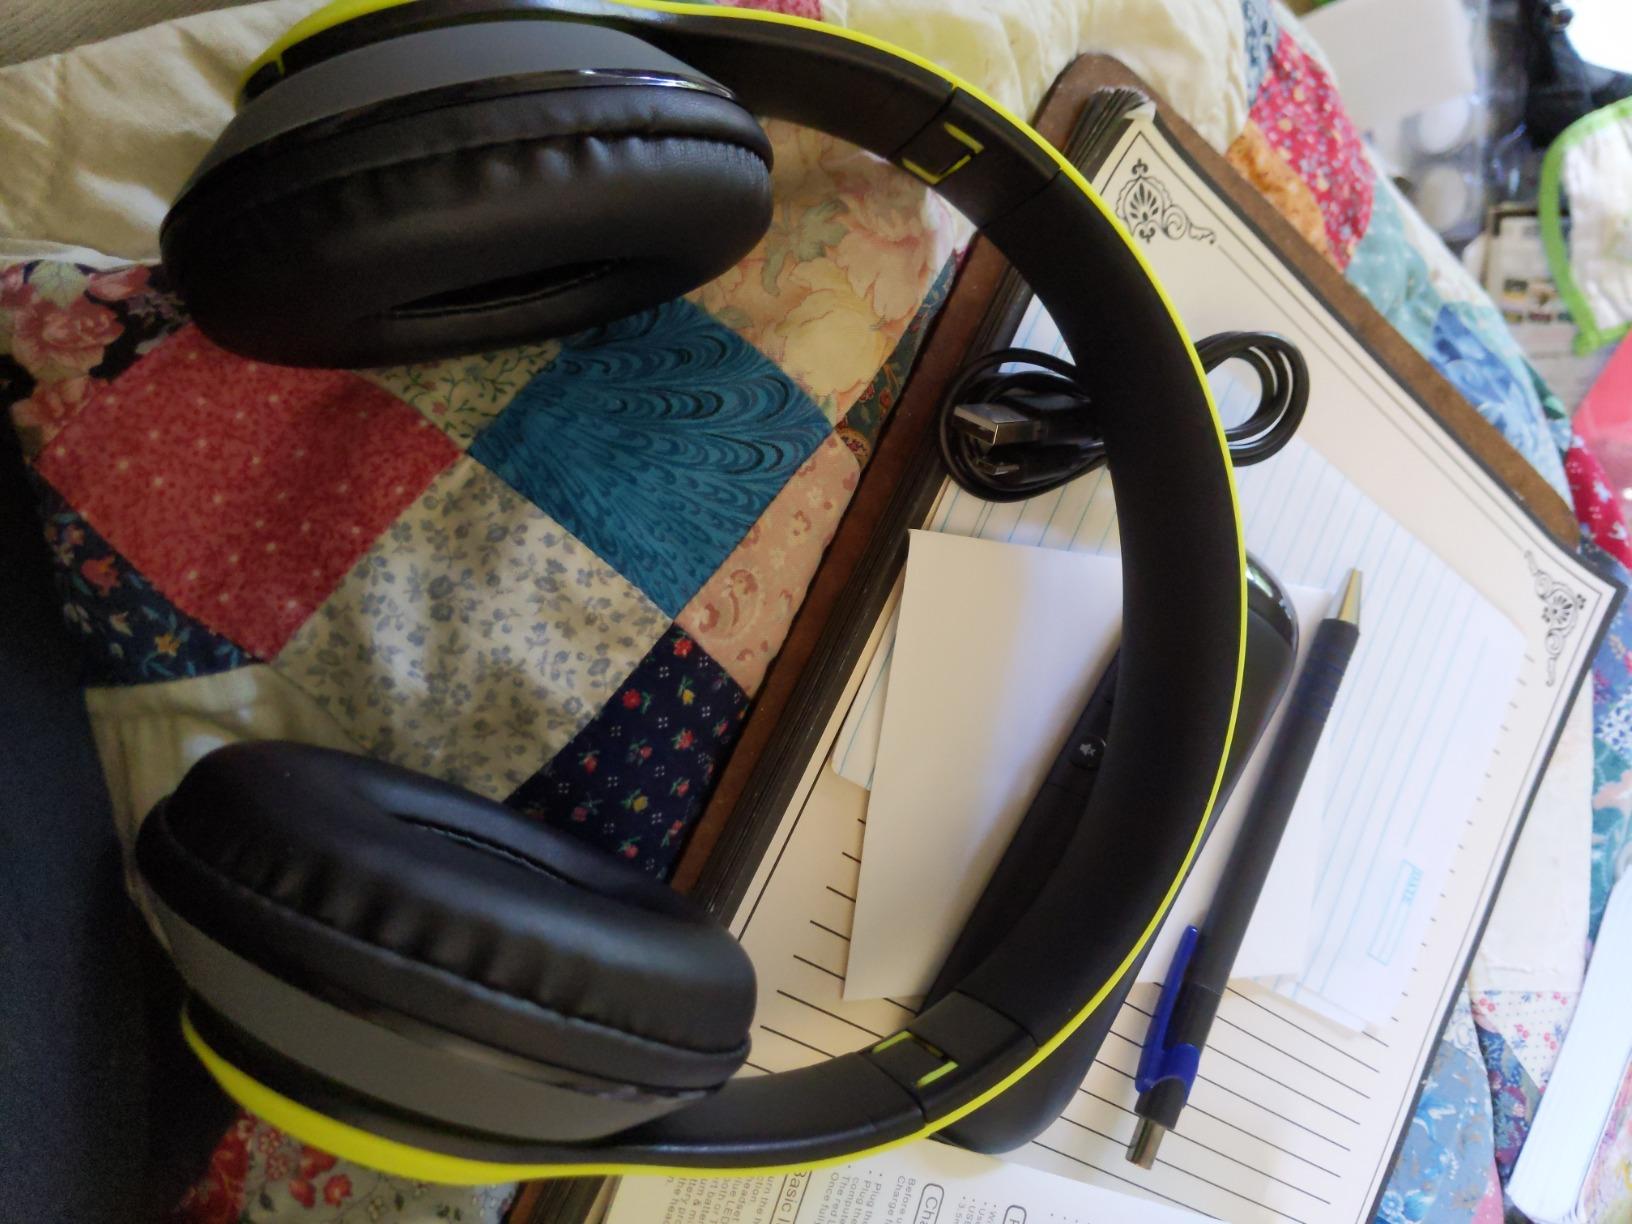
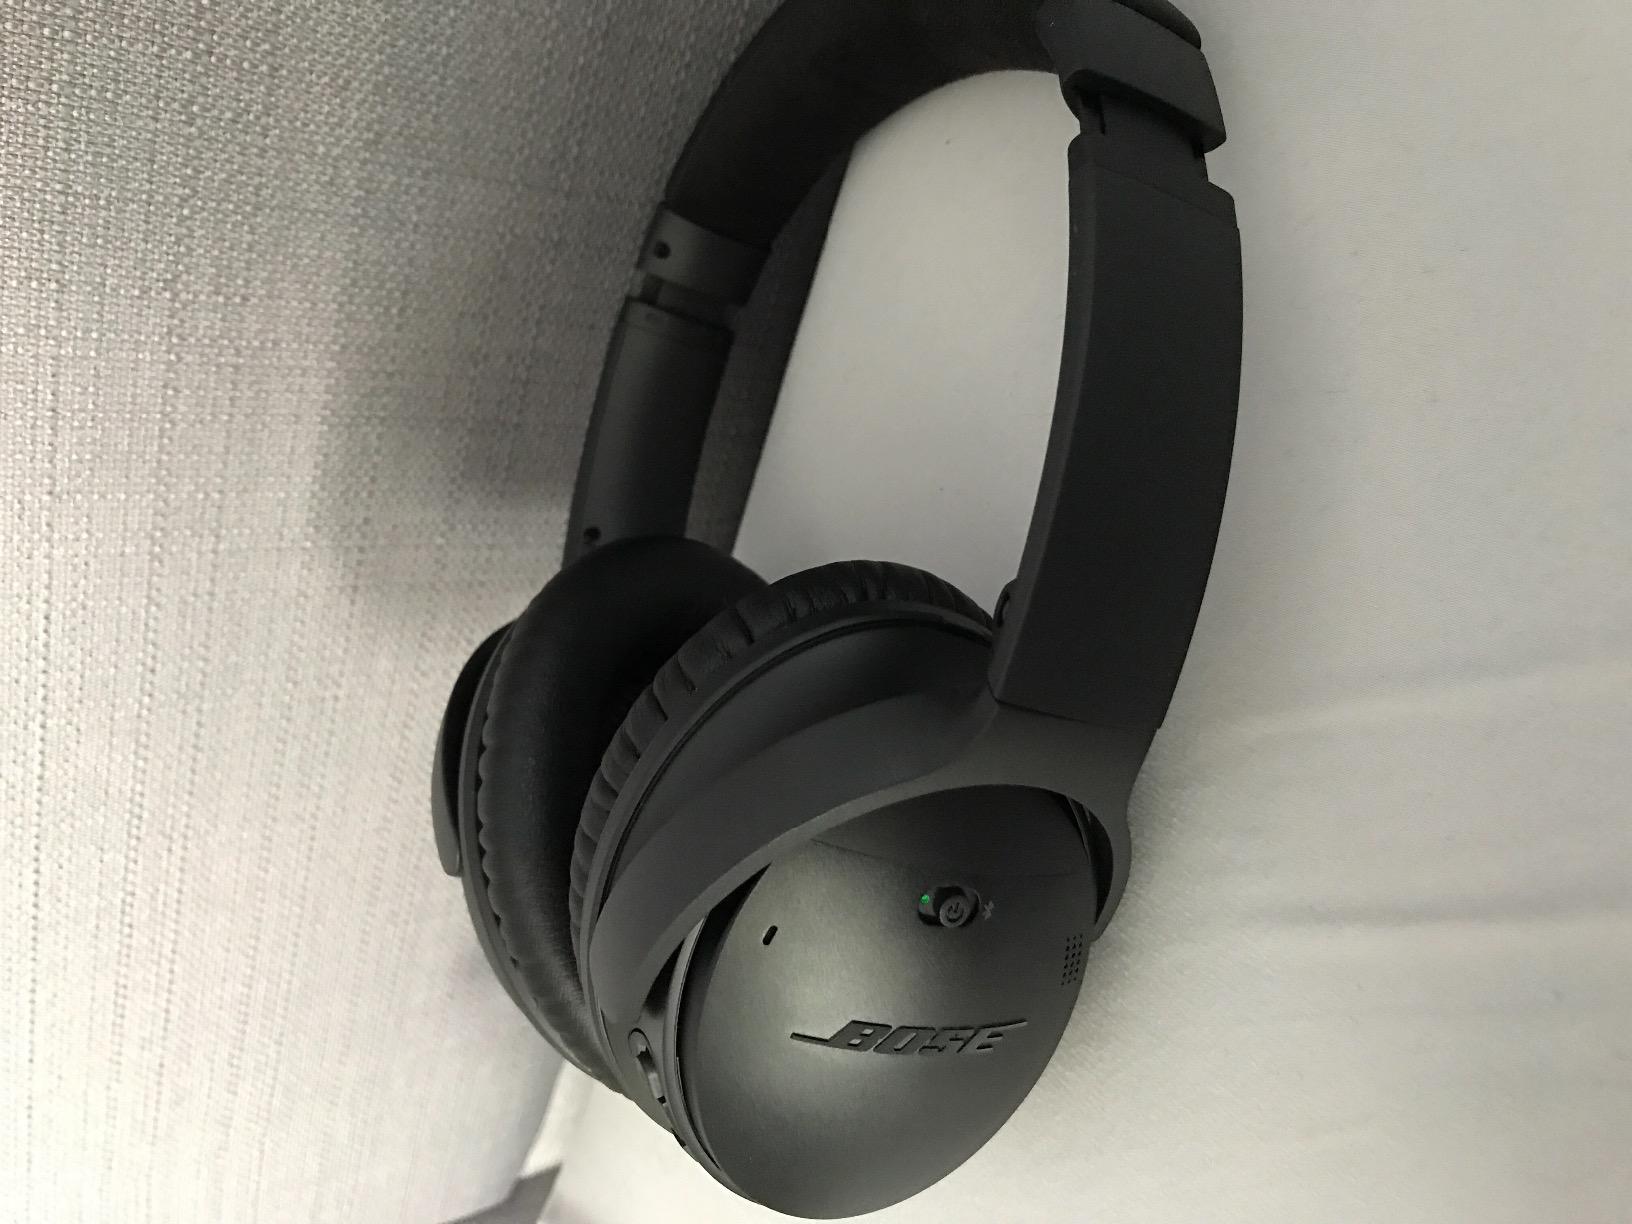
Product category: headphones
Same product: no